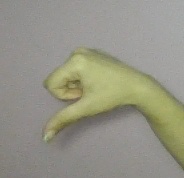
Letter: waw